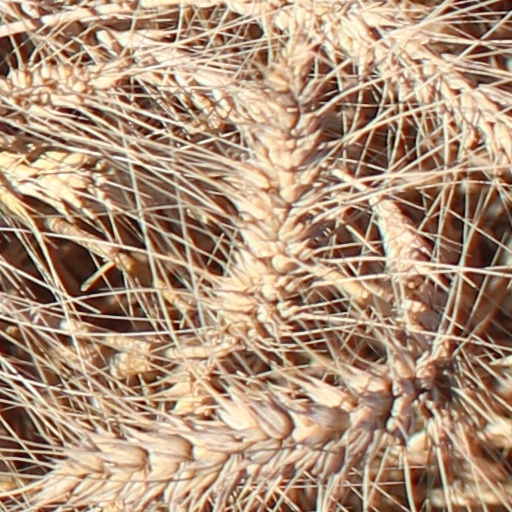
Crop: wheat